NUTS statistical regions of Portugal

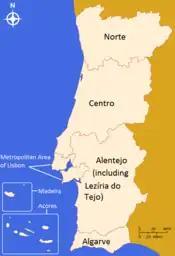
Territorial map corresponding to the NUTS I and (outdaded as of 2024) NUTS II designations

The Nomenclature of Territorial Units for Statistics (NUTS) is developed by Eurostat, and employed in both Portugal and the entire European Union for statistical purposes. The NUTS branch extends from NUTS1, NUTS2 and NUTS3 regions, with the complementary LAU ("Local Administrative Units") sub-categorization being used to differentiate the local areas, of trans-national importance.